Triumph Ricardo

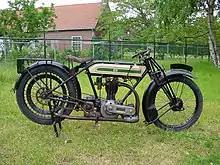
1925 Triumph Ricardo

Developed around a 499cc single-cylinder OHV four valve, four-stroke, commissioned by Triumph from engine expert Ricardo, the Triumph Ricardo was a replacement for the aging Triumph side-valves. Ricardo produced a number of prototypes aimed at reducing thermal stress on the inadequate valve materials available, while improving airflow through increased valve area. Harry Ricardo's final design had the four valves operated by the existing tappet mechanism and set a new standard for the power output possible from a 500cc single-cylinder engine, achieving over 20 bhp – the same as a 1500cc car engine of the time. Capable of 70 mph, the four-valve head allowed more efficient gas flow and the spark plug could be positioned in the middle for optimum combustion. Each pair of valves was parallel, at 90 degrees to each other, with the valve stems and springs exposed, as were the long pushrods which ran on the outside of the engine. A light alloy piston ran in a cast iron for road ( and steel cylinder for racing) barrel and the cylinder head was made of cast iron.